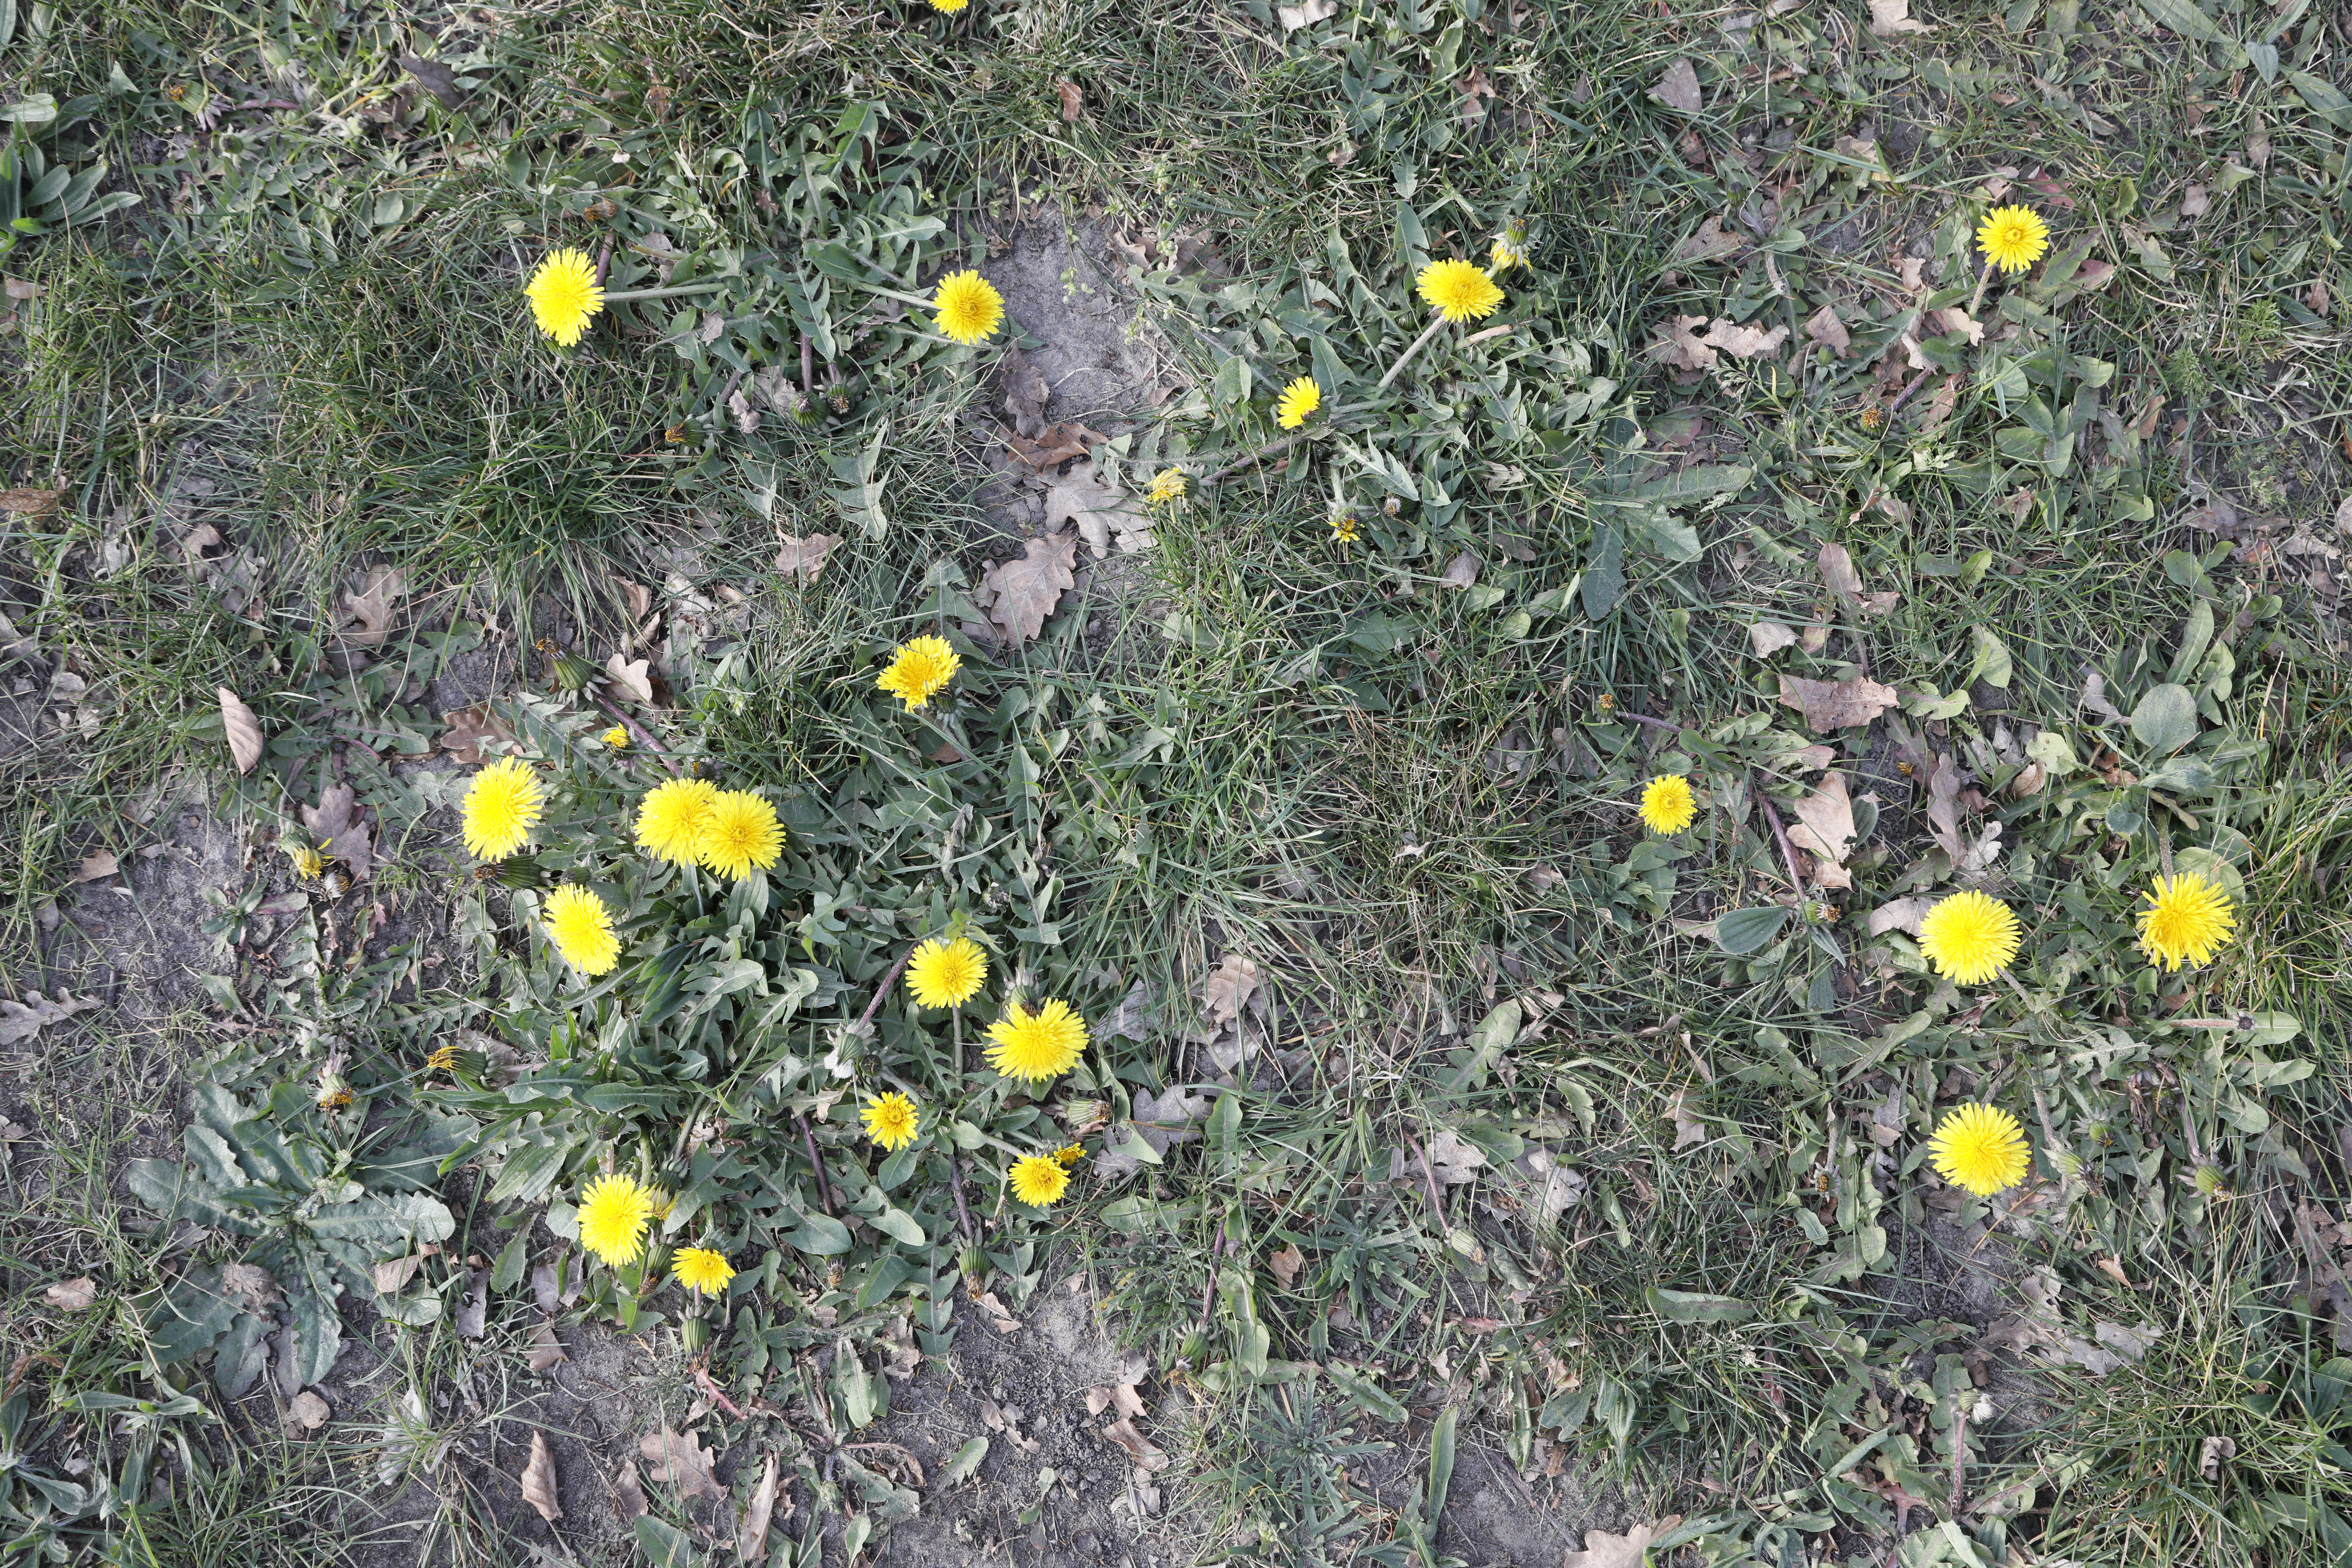
Plant species: Taraxacam officinale